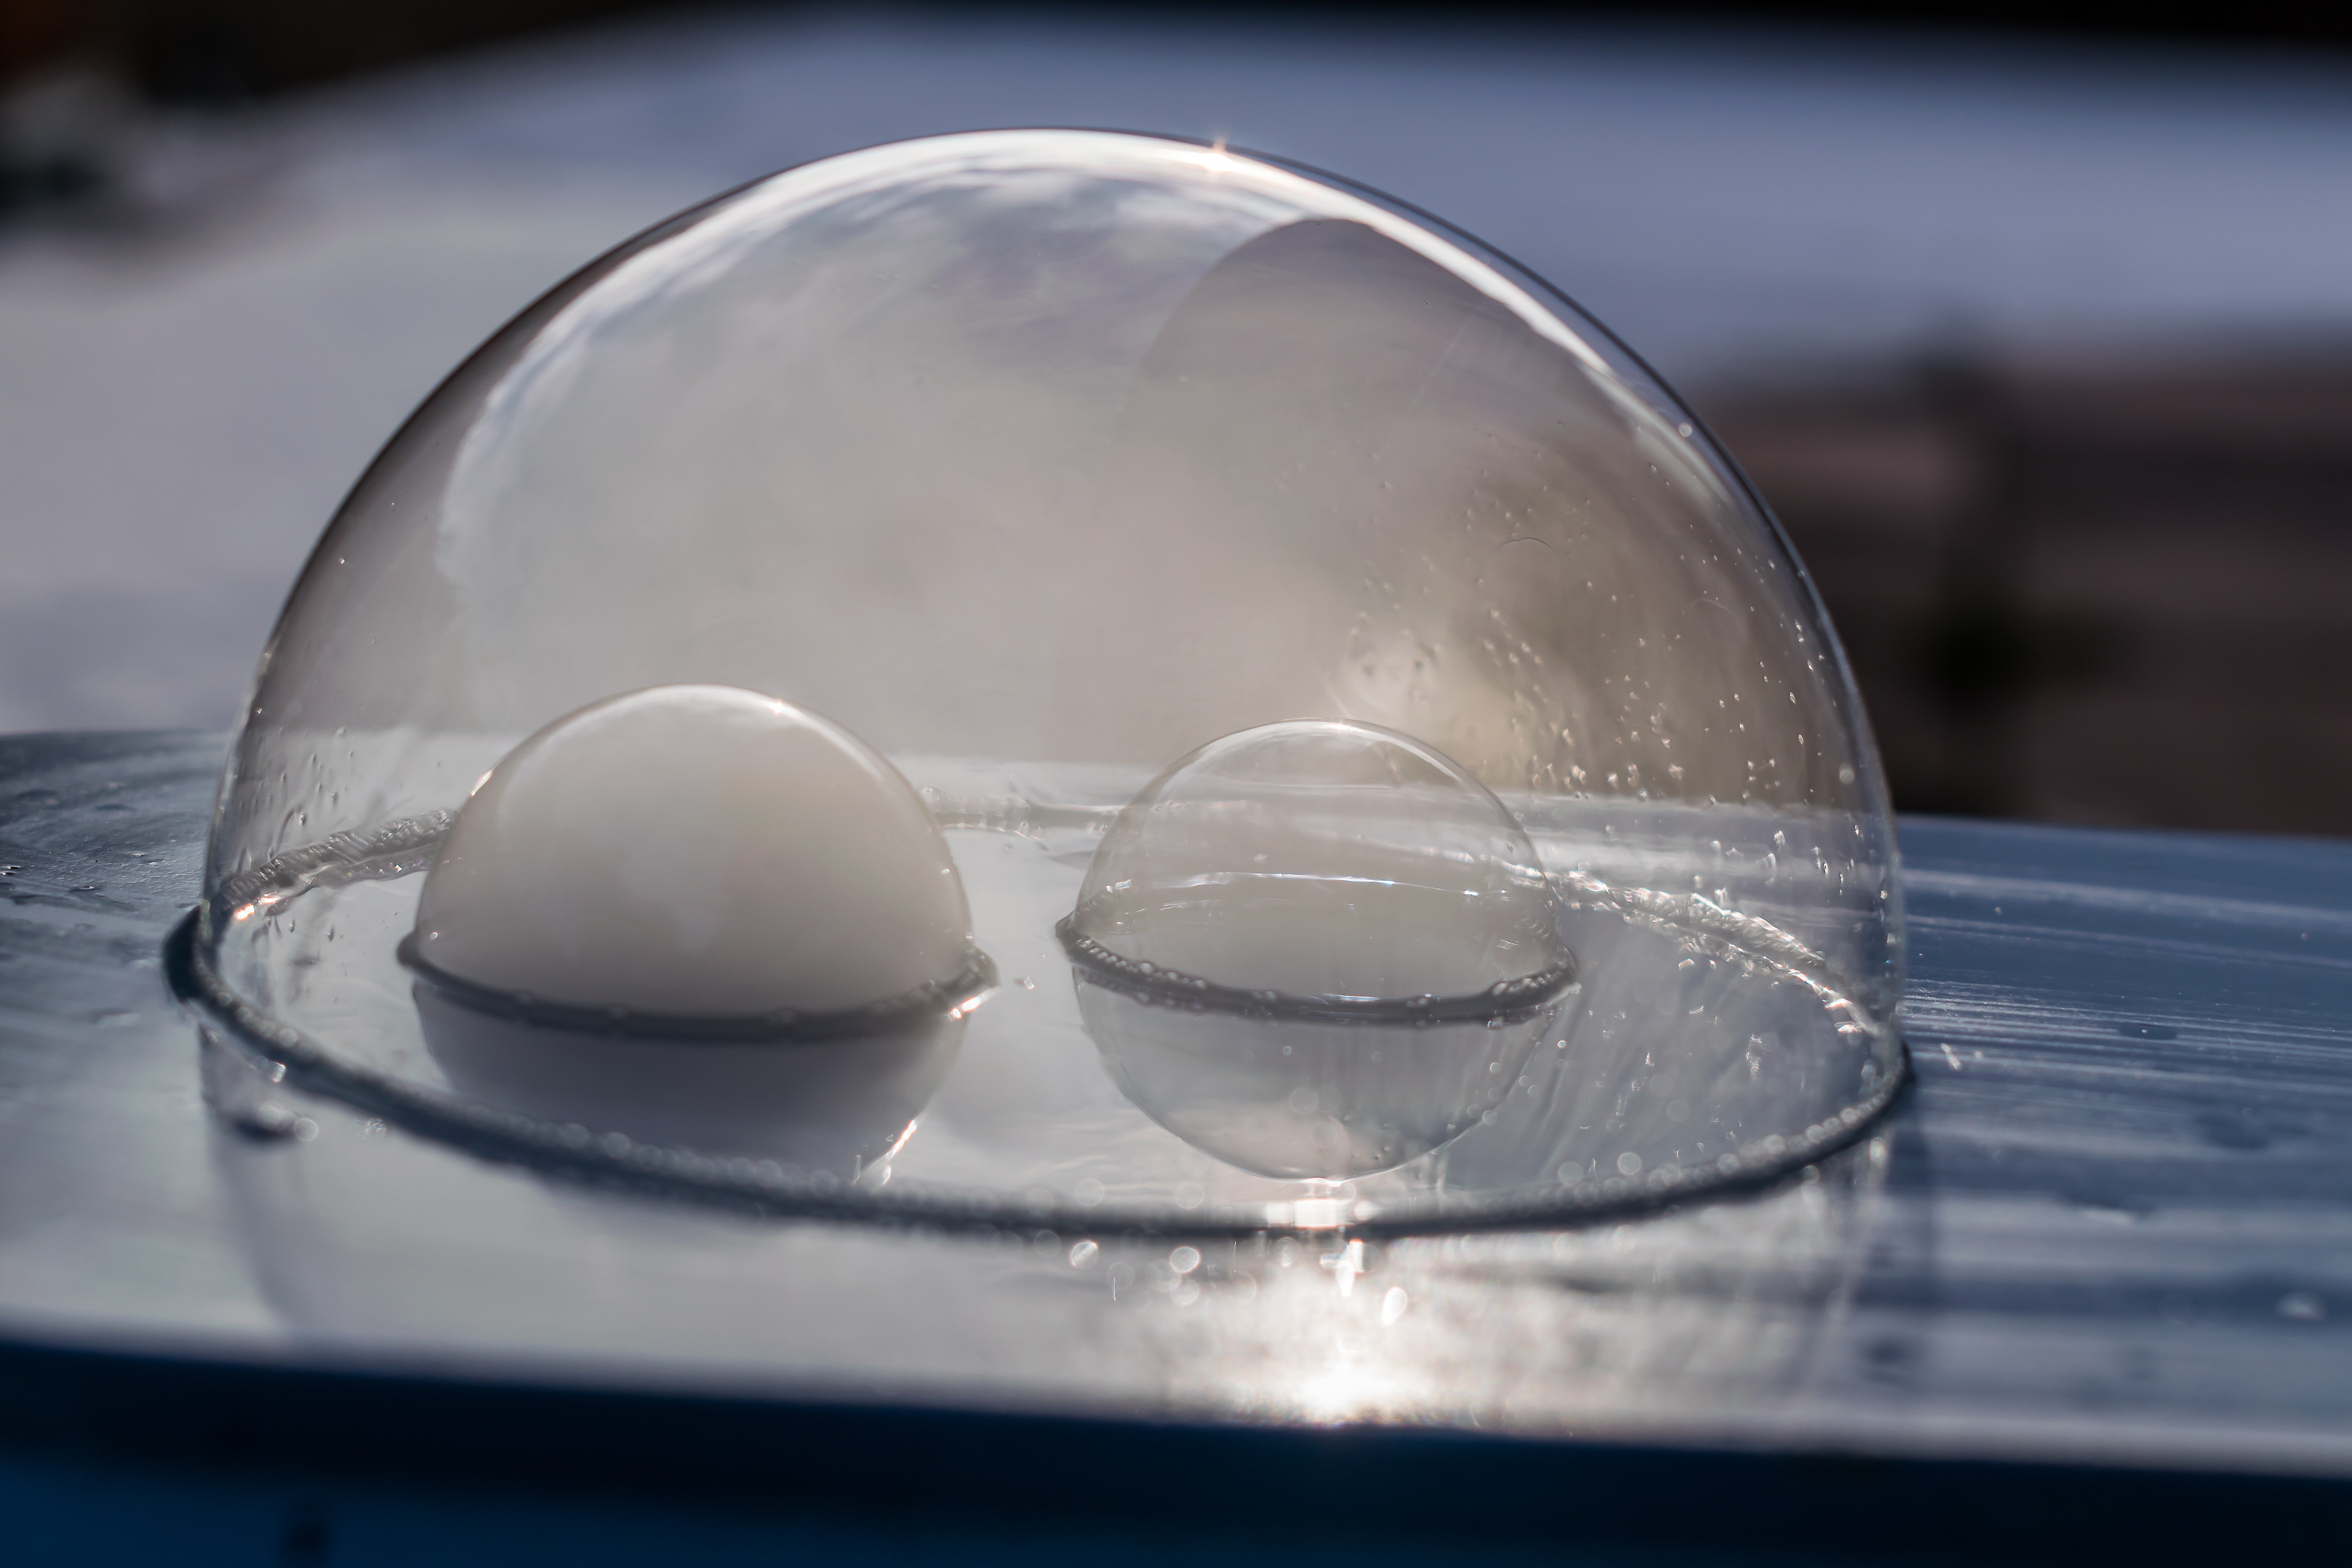
water, cold, winter, light, white, photography, air, glass, smoke, reflection, two, blue, together, lighting, bubble, circle, egg, close up, three, soap, sphere, beautiful, milky, balls, shape, soapbubble, macro photography, soap bubbles, air bubbles, blubber, liquid bubble